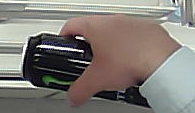
Product: monster_energydrink